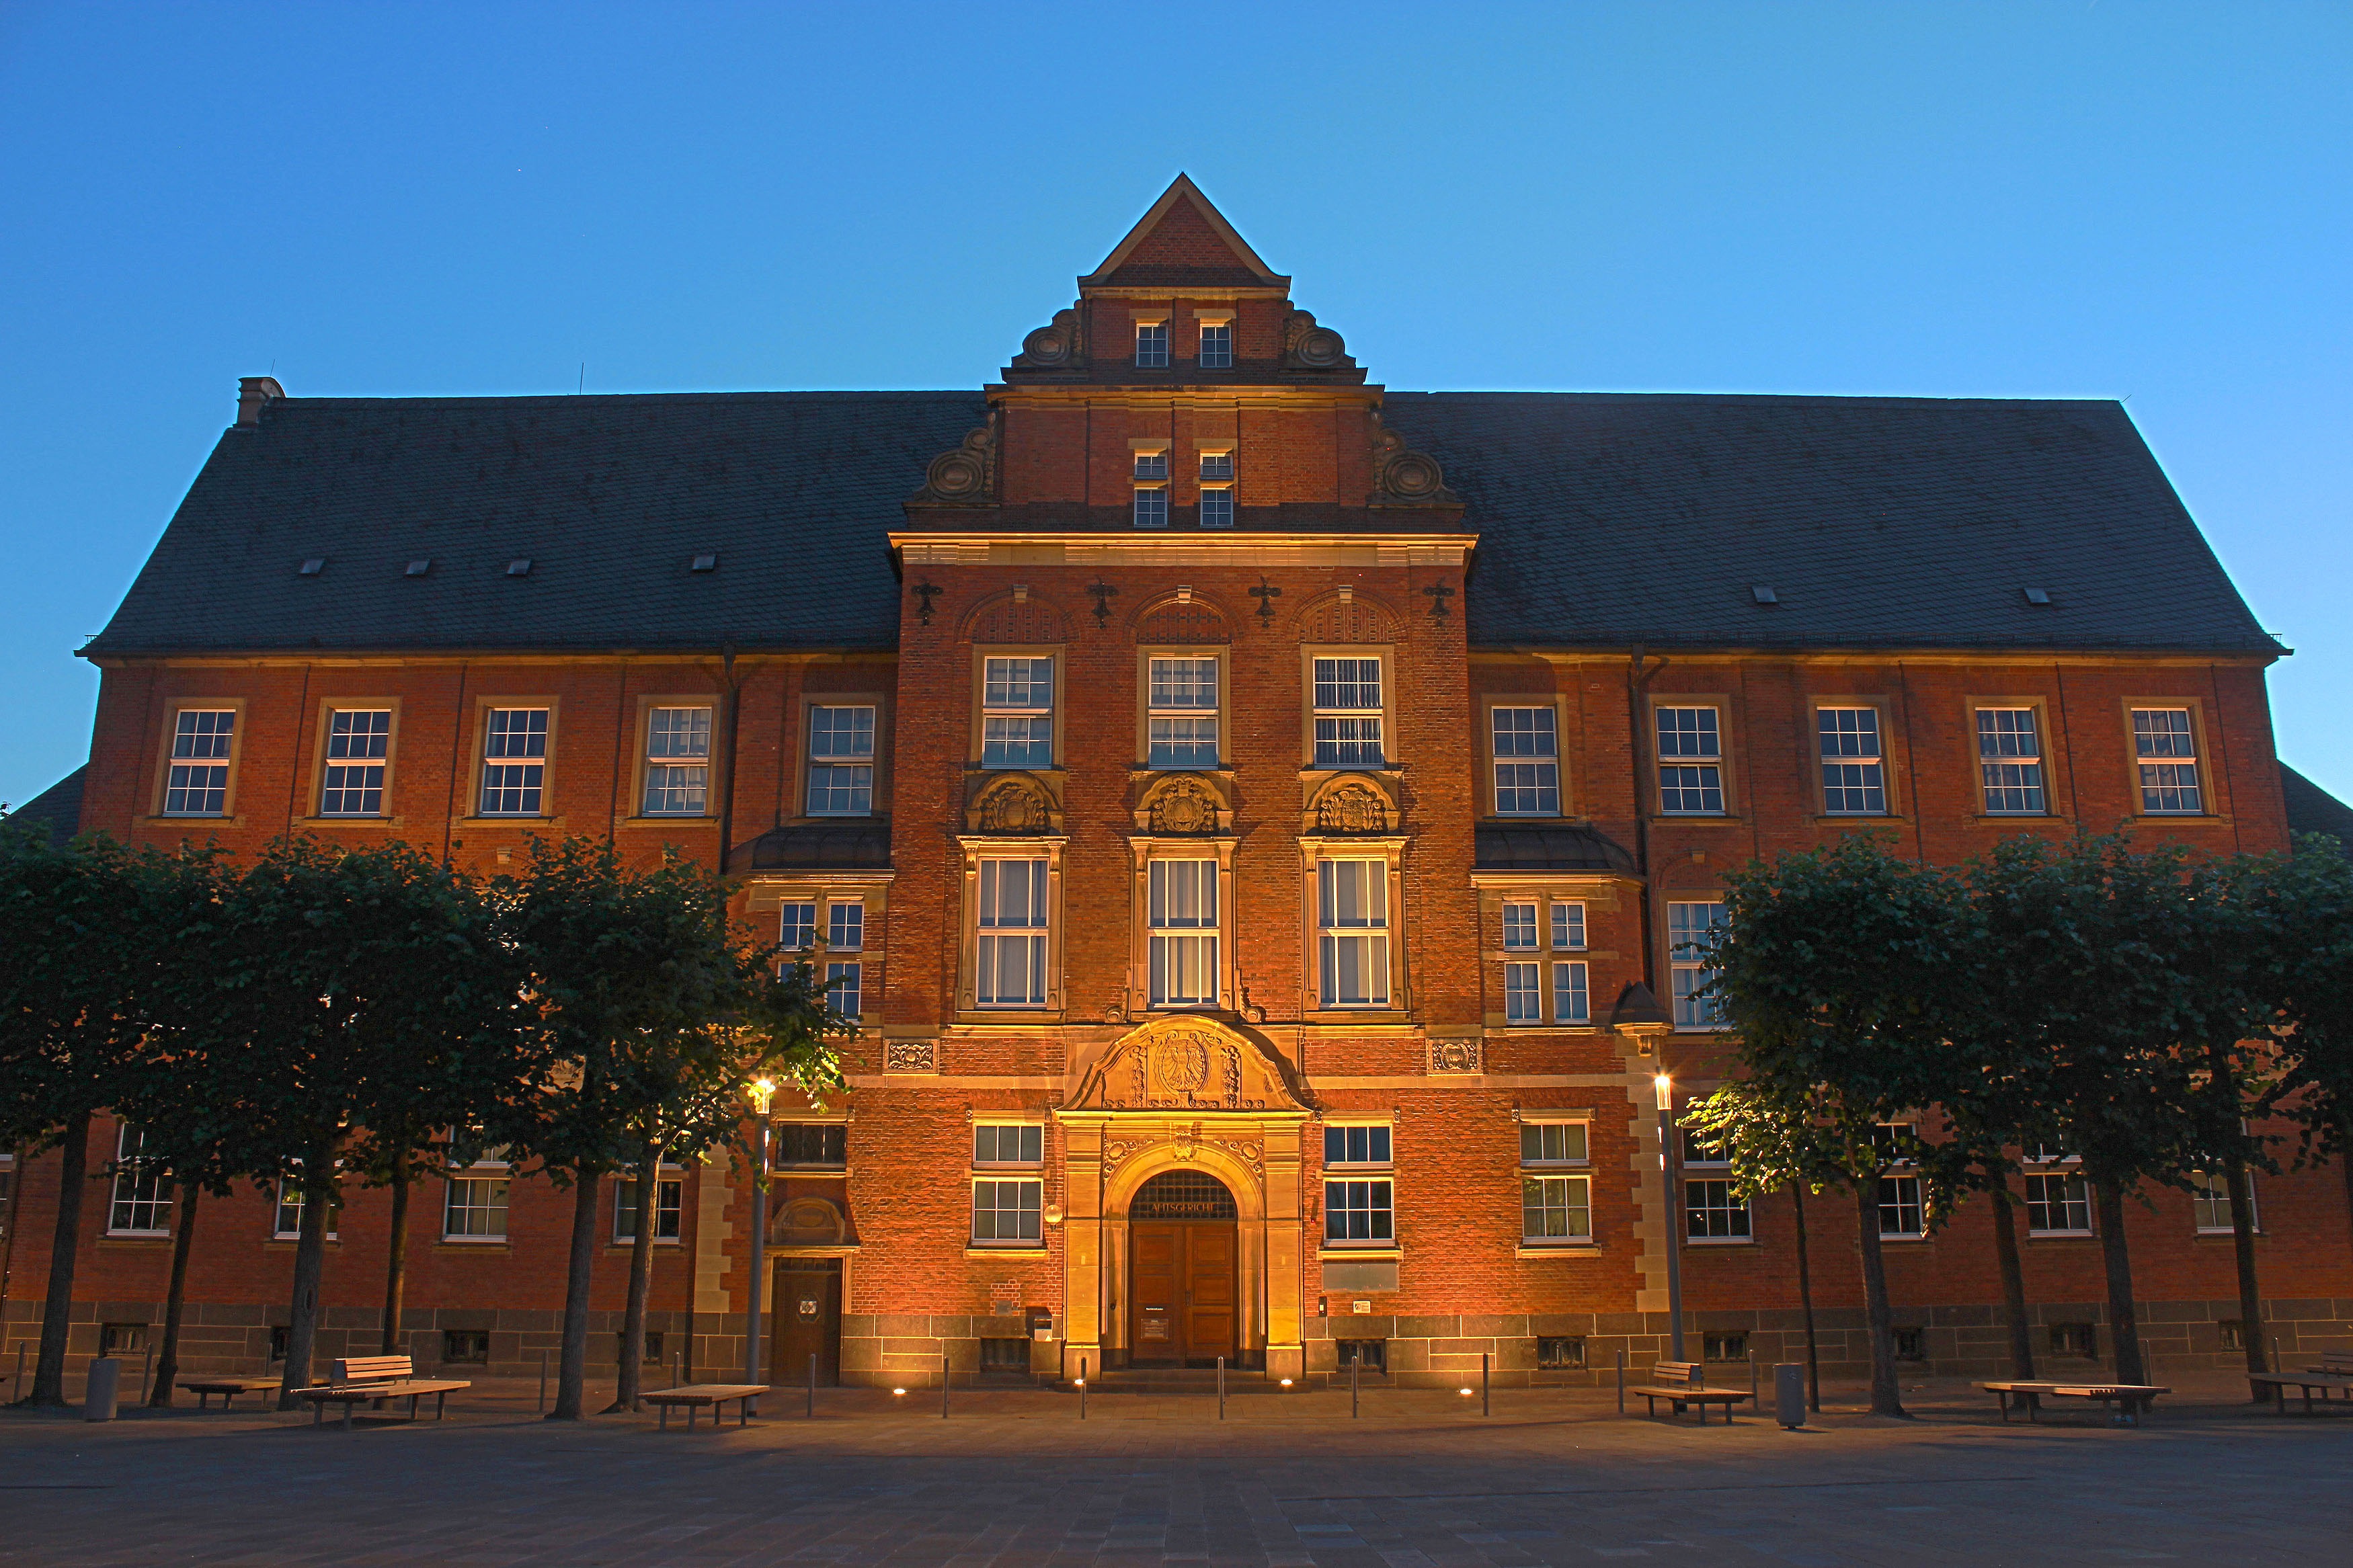
architecture, house, view, building, chateau, palace, landmark, facade, church, estate, night photograph, bocholt, district court, benoelkenplatz